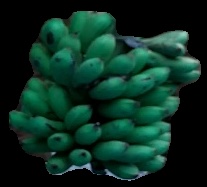
Variety: rasbale
Grade: grade3